Sacha Hughes

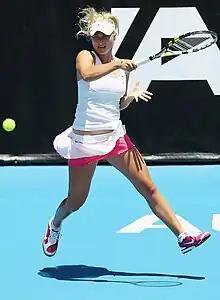
Sacha Hughes at the ASB Classic in Auckland in 2014.

Sacha Hughes (née Jones; born 8 November 1990) is the current New Zealand Fed Cup captain, appointed May 2019. She is a former professional New Zealand and Australian tennis player who competed as Sacha Jones. Her highest WTA singles ranking is 150, which she reached on 8 October 2012. Her highest ITF junior ranking is 11 in the world. She attained the No. 1 ranking in New Zealand in 2009 and competed in the ASB Classic, New Zealand's only WTA event, on seven occasions.